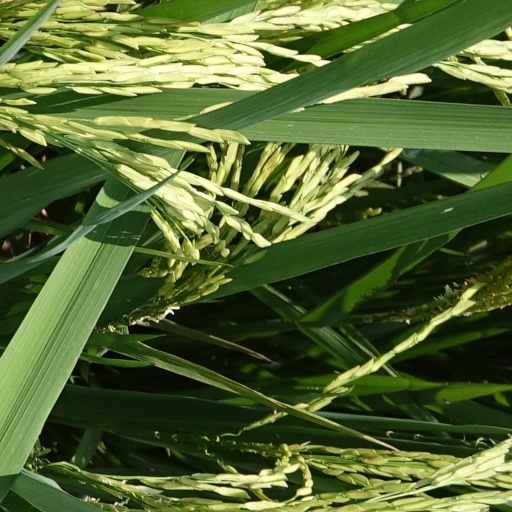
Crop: rice